Benedetto Vincenzo Nicotra

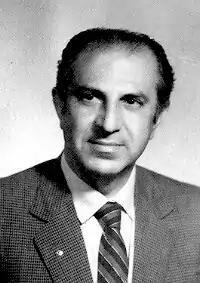
Benedetto Vincenzo Nicotra Camera Foto Camera dei Deputati

A native of Lentini born on 5 April 1933, Nicotra studied law and began his career as a lawyer in 1956. He assumed several political positions on the municipal and regional levels before serving on the Chamber of Deputies from 1983 to 1994, as a member of Christian Democracy.